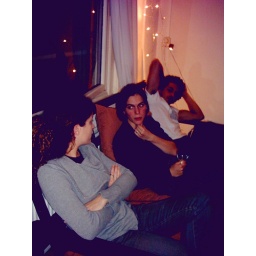
sitting on the new sofa (found in the street)